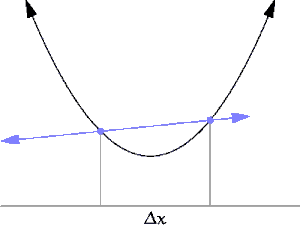
En mathématiques, la dérivée d'une fonction d'une variable réelle mesure l'ampleur du changement de la valeur de la fonction par rapport à un petit changement de son argument. Les calculs de dérivées sont un outil fondamental du calcul infinitésimal. Par exemple, la dérivée de la position d'un objet en mouvement par rapport au temps est la vitesse de l'objet.